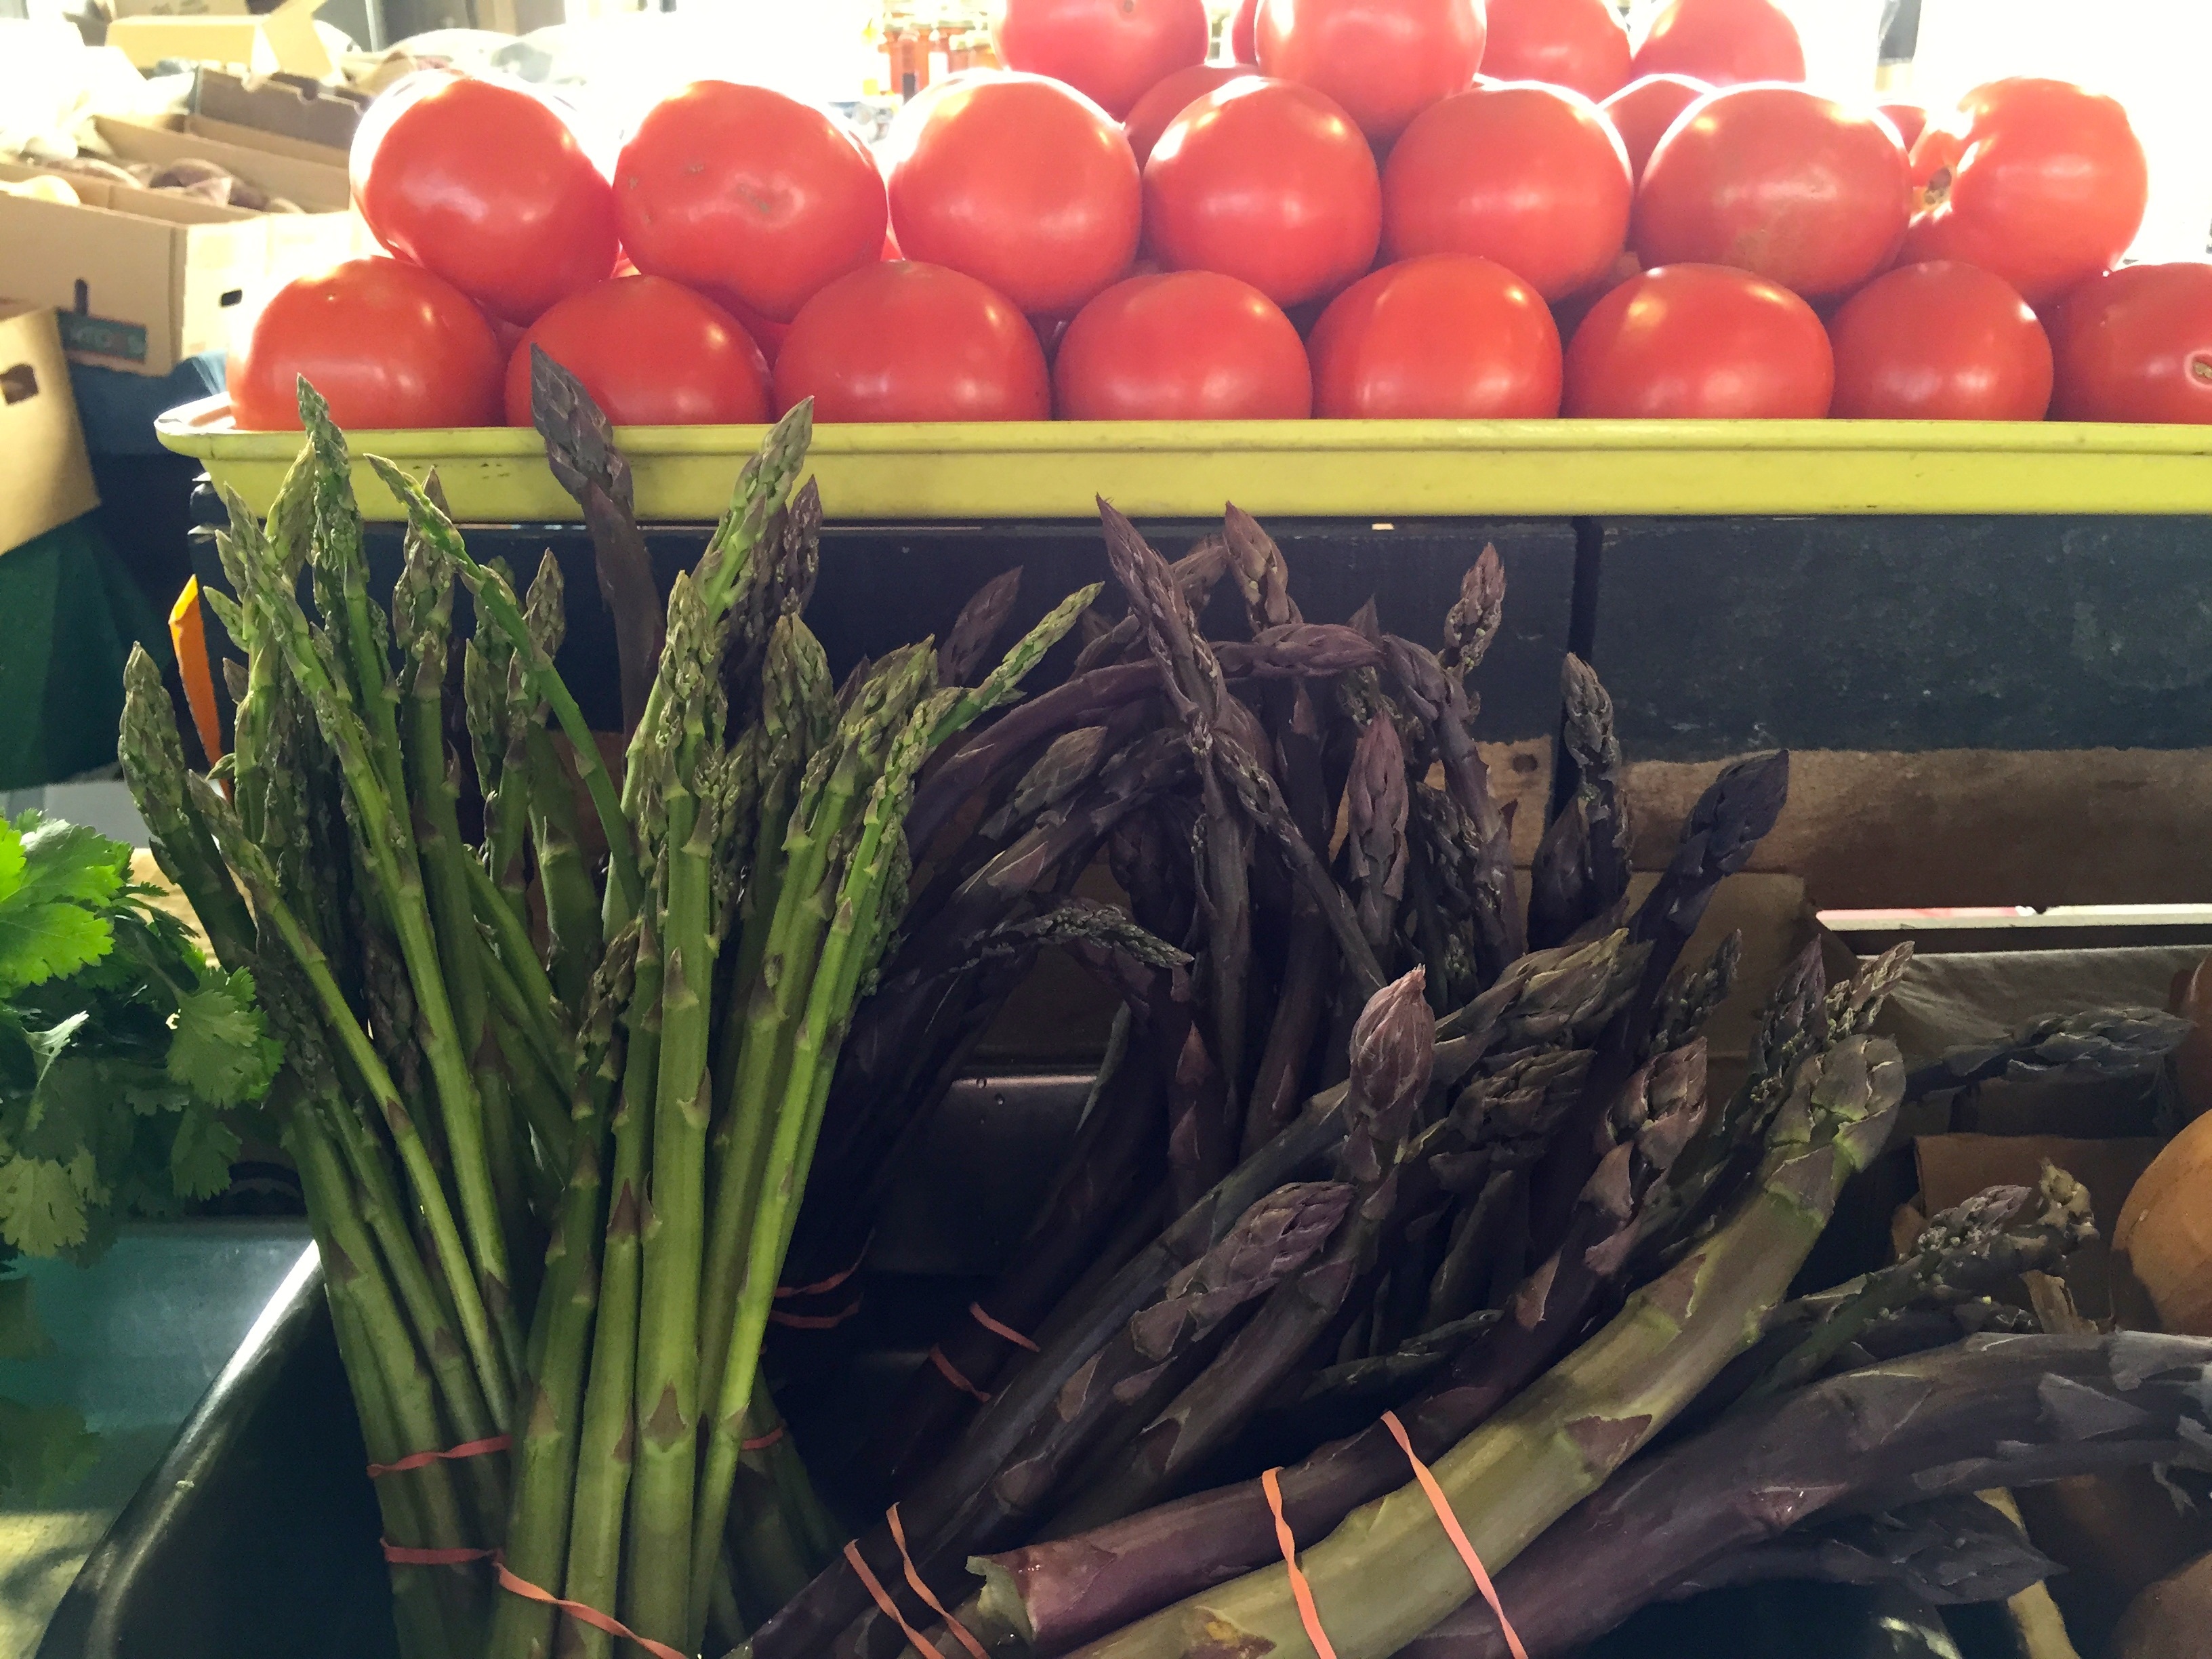
plant, flower, ripe, food, produce, vegetable, fresh, market, healthy, farmers market, tomatoes, asparagus, organic, farmers, flowering plant, land plant